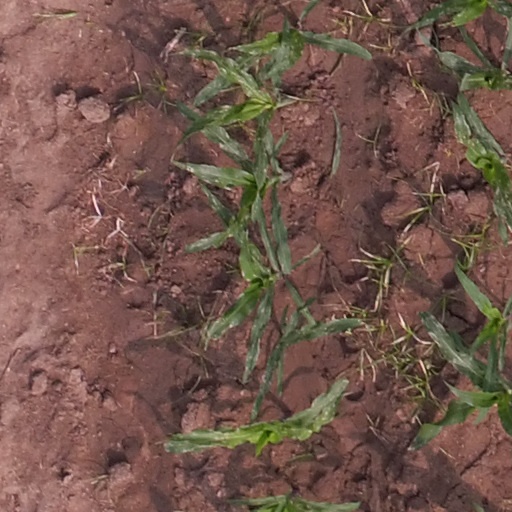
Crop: maize; corn